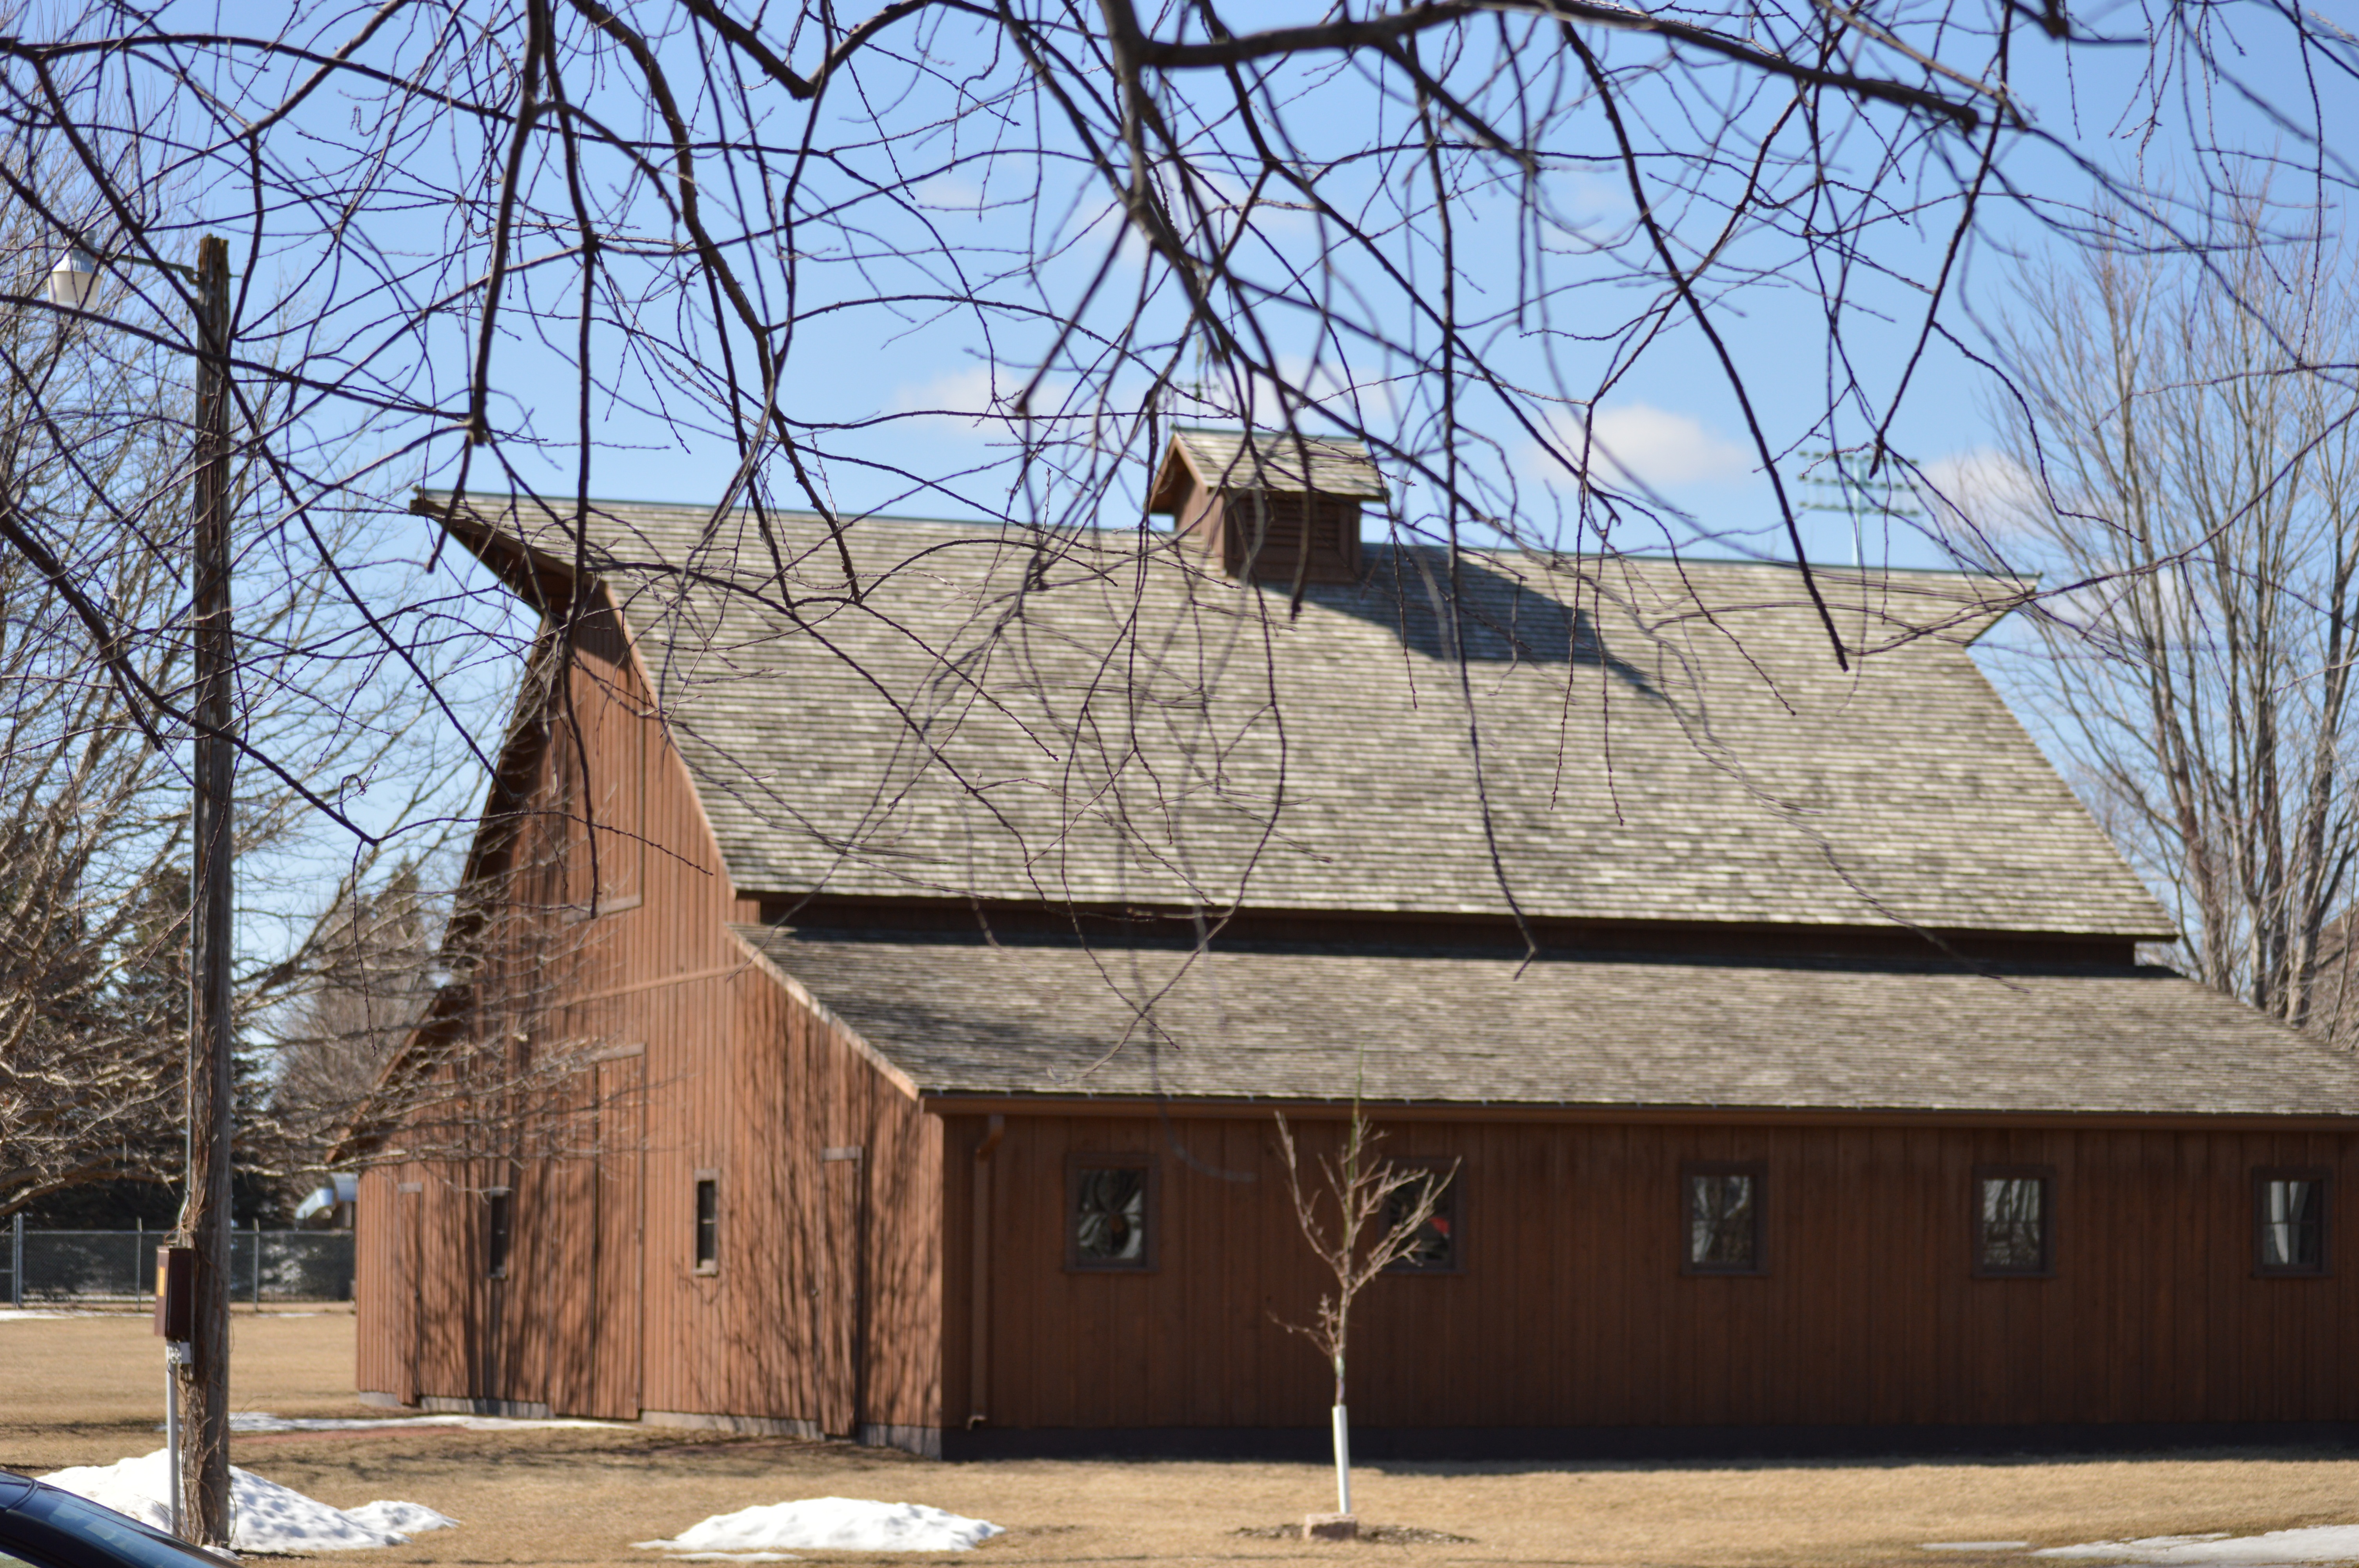
architecture, structure, wood, farm, countryside, house, roof, building, barn, home, rural, brown, facade, church, chapel, place of worship, outside, paneled, wooden, timber, horse barn